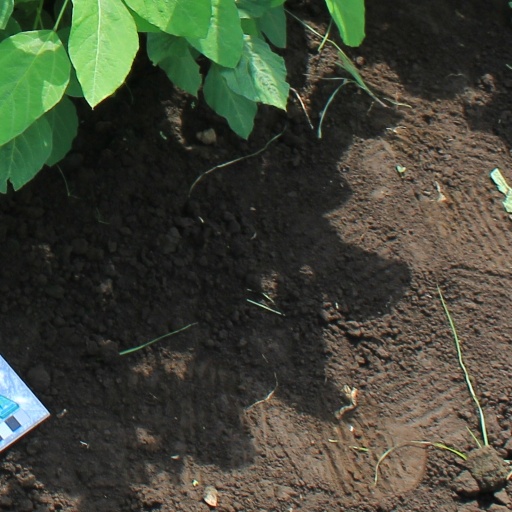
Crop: soybean